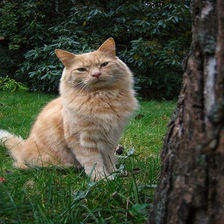
Species: cat
Breed: Maine Coon